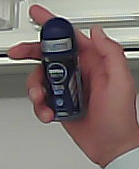
Product: nivea_rollon